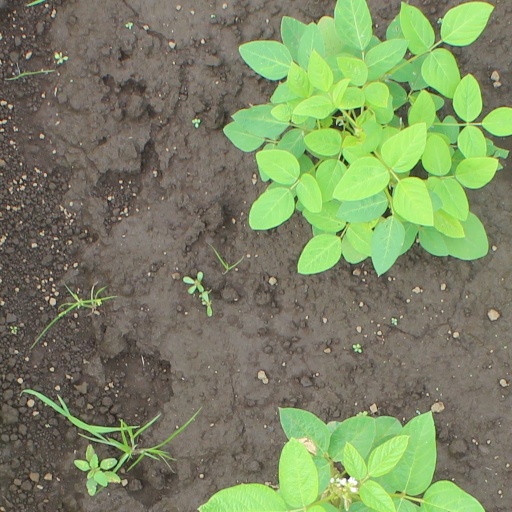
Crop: soybean